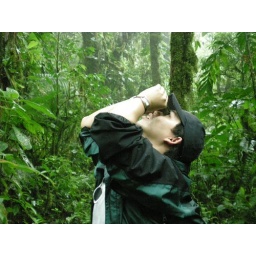
Remco watches spider monkeys eat lunch in the treetops of the Monteverde cloud forest.